Serbian wine

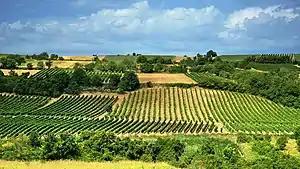
Fruška Gora vineyards

There are nearly 70,000 hectares of vineyards in Serbia, producing about 425,000 tons of grapes annually. The majority of Serbian wines are produced in local wineries.